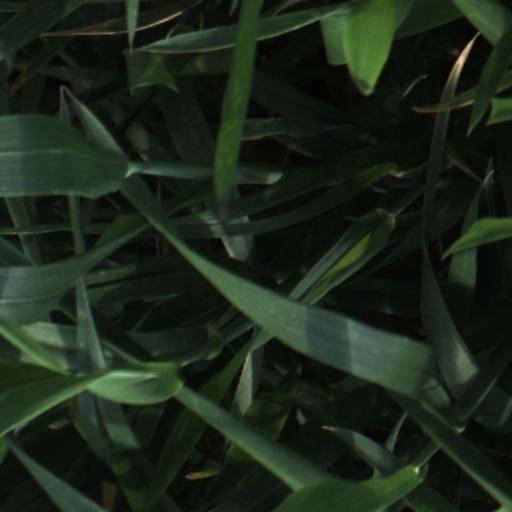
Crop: wheat